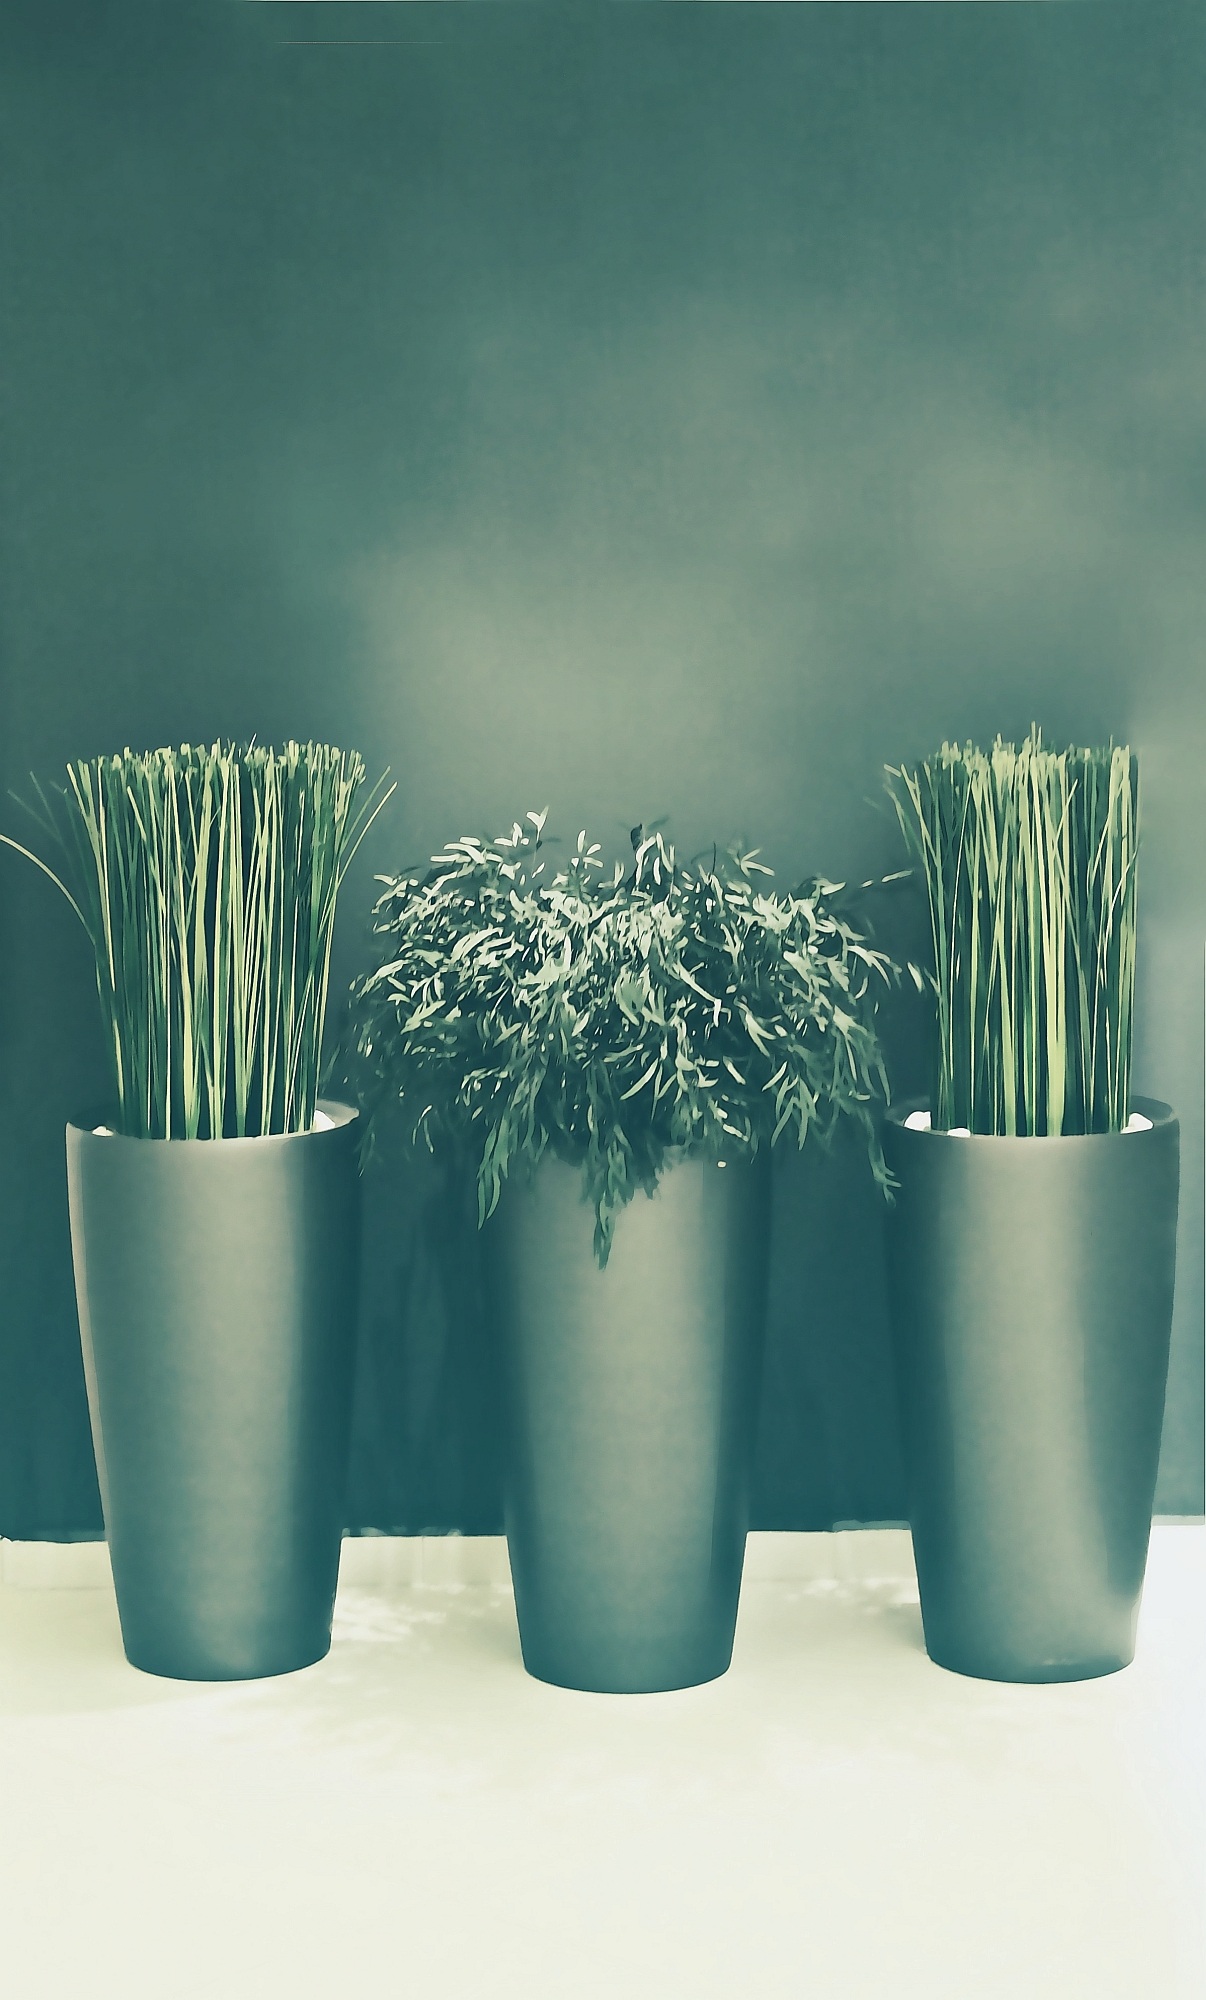
plant, flower, glass, vase, decoration, green, equipment, peaceful, blue, rest, lighting, decor, background, spa, wallpaper, flowerpot, mood, wellness